List of Burnley F.C. internationals

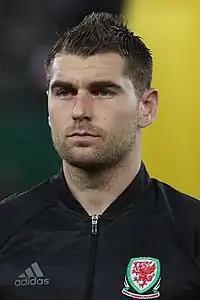
Image of footballer Sam Vokes from 2016

Burnley Football Club is an English professional association football club based in the town of Burnley, Lancashire. Founded on 18 May 1882, the club was one of the first to become professional (in 1883), putting pressure on the Football Association (FA) to permit payments to players. In 1885, the FA legalised professionalism, so the team entered the FA Cup for the first time in 1885–86, and were one of the twelve founding members of the Football League in 1888. Burnley have played in all four professional divisions of English football from 1888 to the present day. The team have been champions of England twice, in 1920–21 and 1959–60, have won the FA Cup once, in 1913–14, and have won the FA Charity Shield twice, in 1960 and 1973. Burnley are one of only five teams to have won all four professional divisions of English football, along with Wolverhampton Wanderers, Preston North End, Sheffield United and Portsmouth. They were the second to achieve this by winning the Fourth Division in the 1991–92 season.